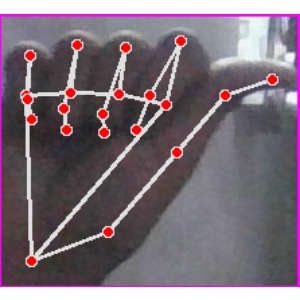
अक्षर: छ